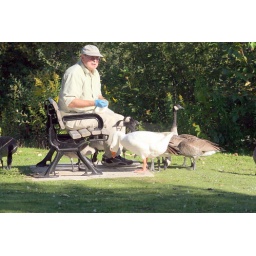
An 'old man' sitting in front of a sign that says "Don't Feed The Birds"